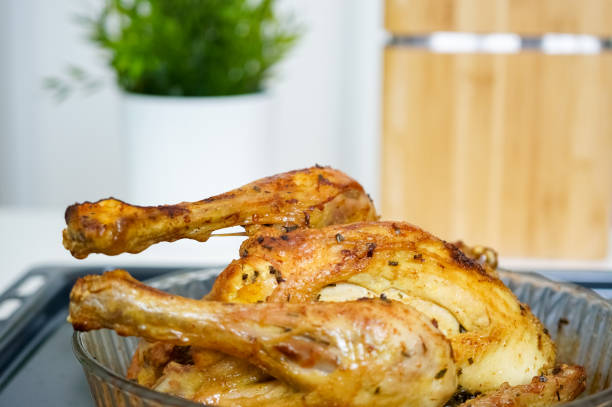
Label: roast_chicken